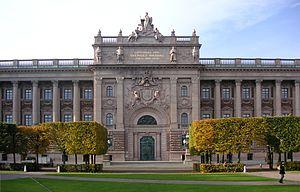
L'histoire architecturale de Stockholm remonte au tout début du XIIIᵉ siècle. D'après certaines sources, il est possible qu'une tour défensive ait été édifiée sur l'île de Stadsholmen aux environs de l'an 1200, voire à la fin du XIIᵉ siècle.
Le palais de la Diète nationale de Suède, est le siège du Parlement suédois. Il est situé sur l'îlot Helgeandsholmen dans le centre historique de Stockholm. Il a été construit dans les années 1897-1905 sur des plans de l'architecte Aron Johansson.